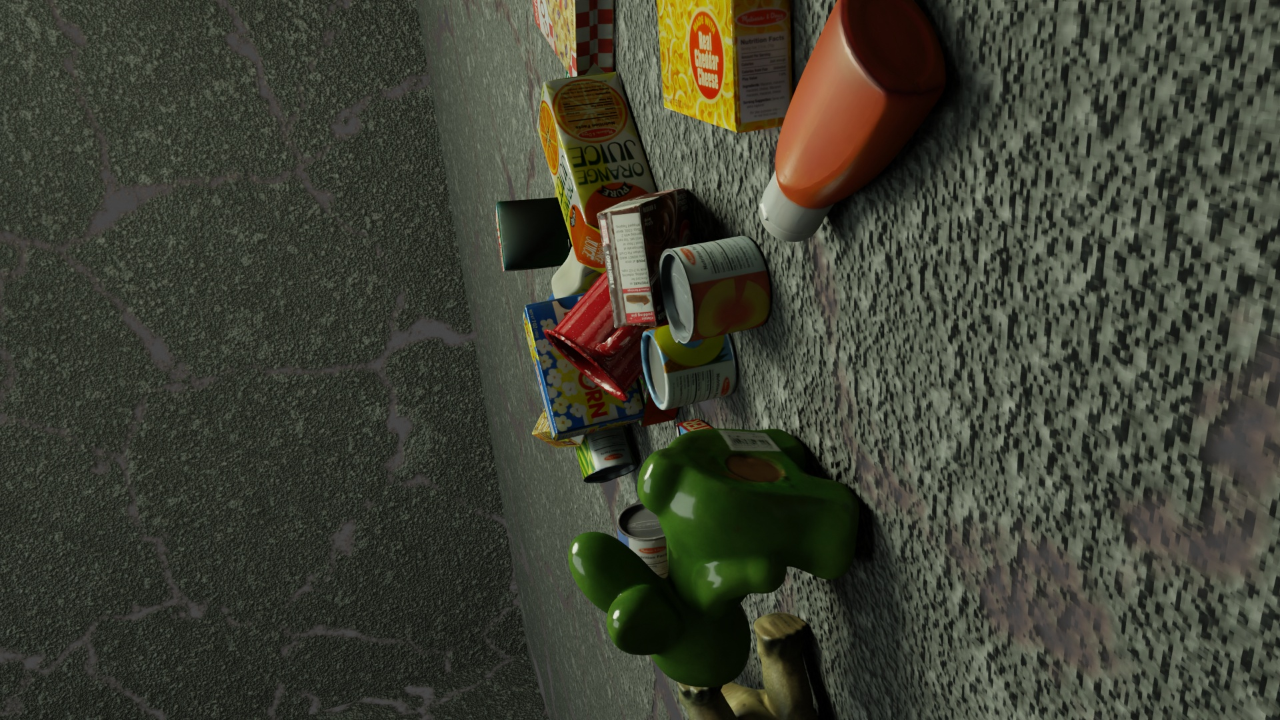
Question:
What are the five normalized (x, y) points between 0 and 1 in the image that outline the grasp plane for the bottle of creamy ranch dressing? Your answer should be as Grasp center: [], Left finger base: [], Right finger base: [], Left finger tip: [], Right finger tip: [].
Answer: Grasp center: [0.421875, 0.375], Left finger base: [0.425, 0.45], Right finger base: [0.41875, 0.301389], Left finger tip: [0.4625, 0.444444], Right finger tip: [0.45625, 0.297222]